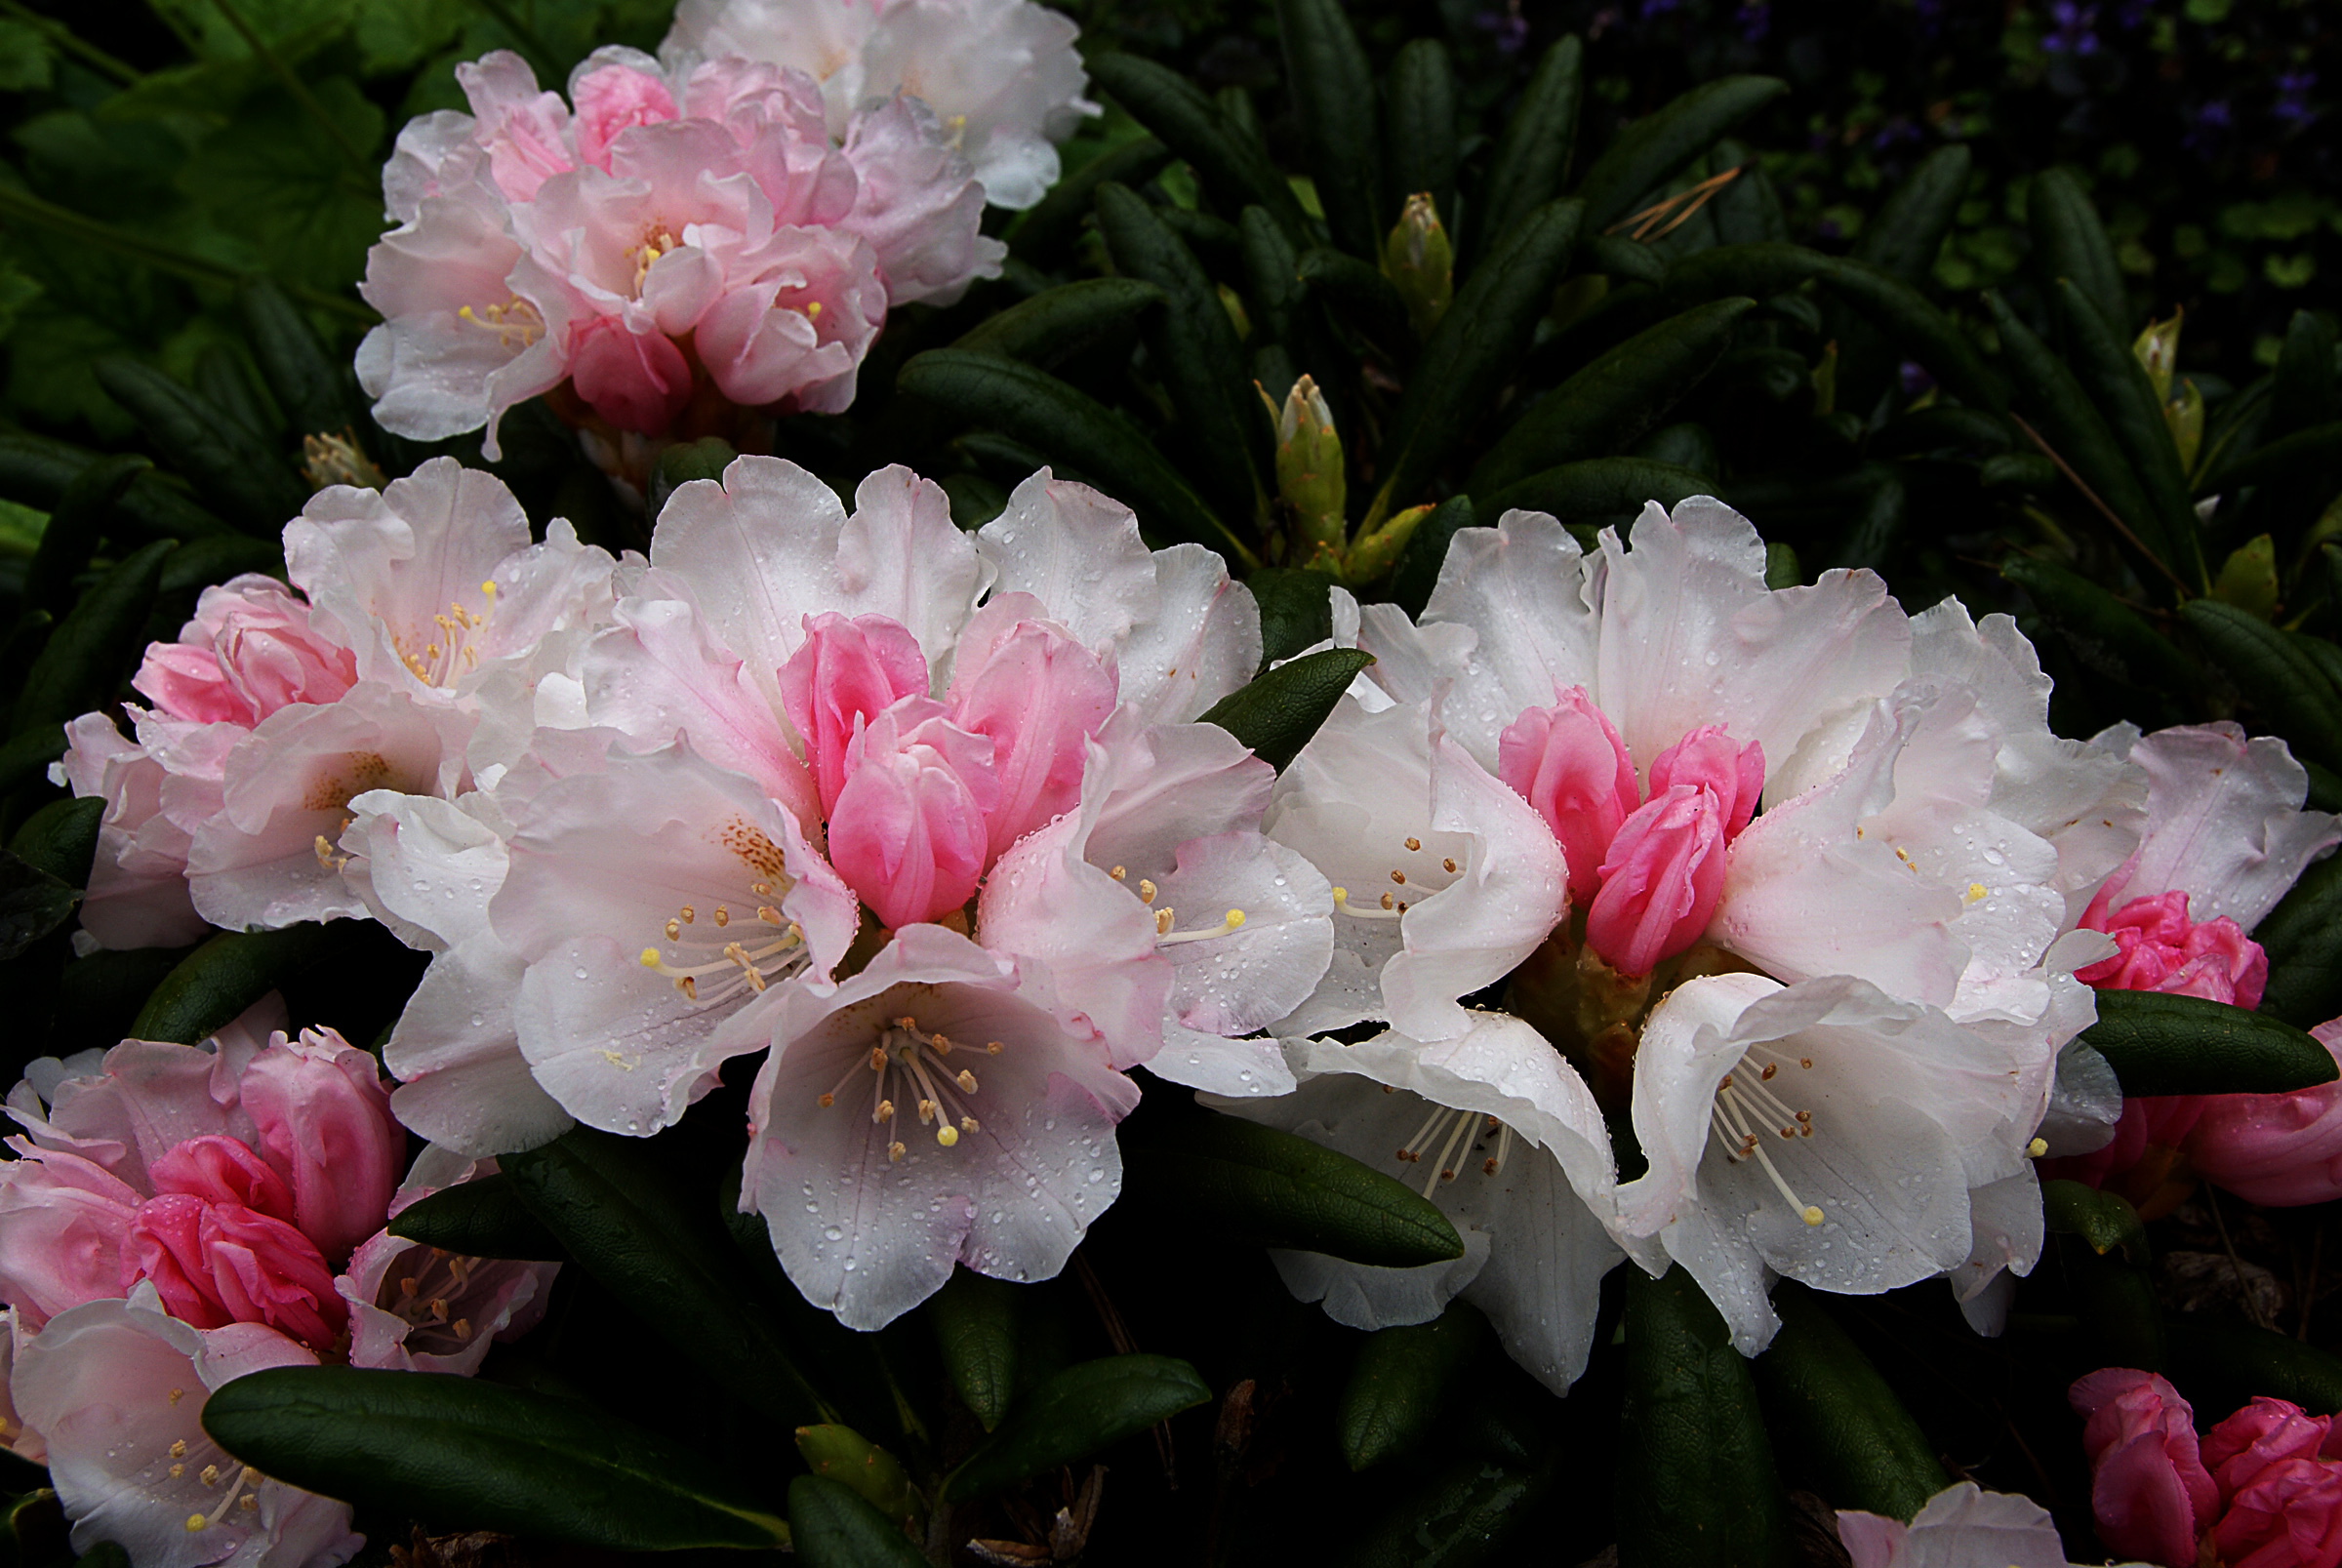
plant, flower, publicdomain, shrub, rhododendron, peony, flowering plant, woody plant, land plant